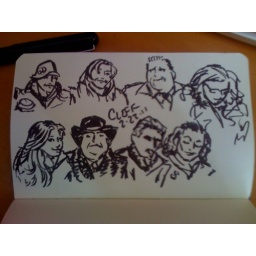
Train sketch. Had to use a Sharpie. Yes that's a cowboy hat on a train in Philly